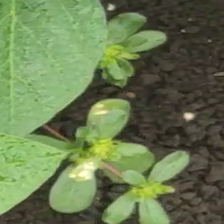
Weed species: Moti_dudhi(Euphorbia_geneculata_L)